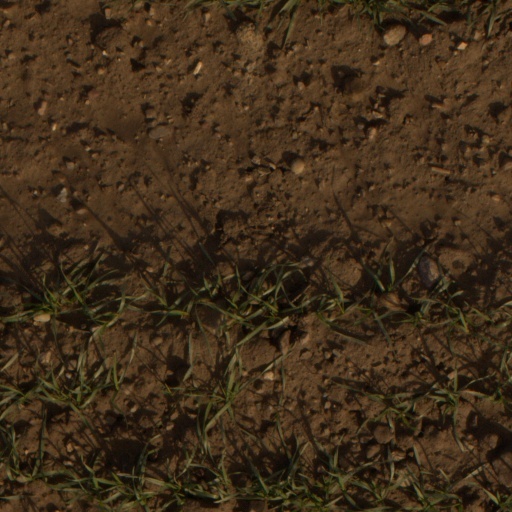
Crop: wheat